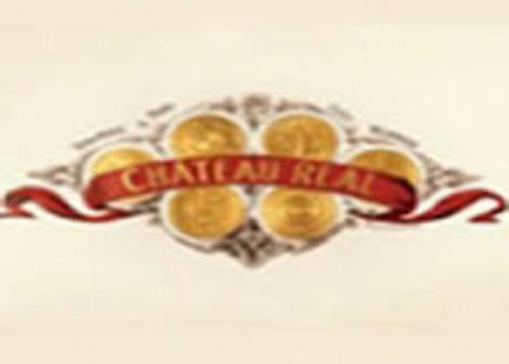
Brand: chateau real
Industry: Necessities